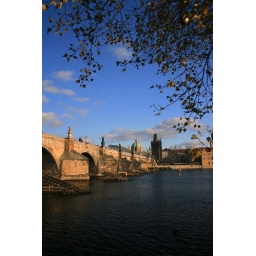
Prague bridge over river